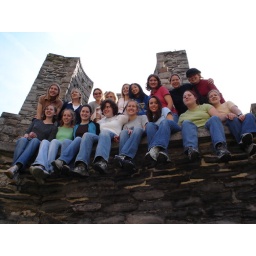
11 The girls, on the walkway in the castle walls in Ghent